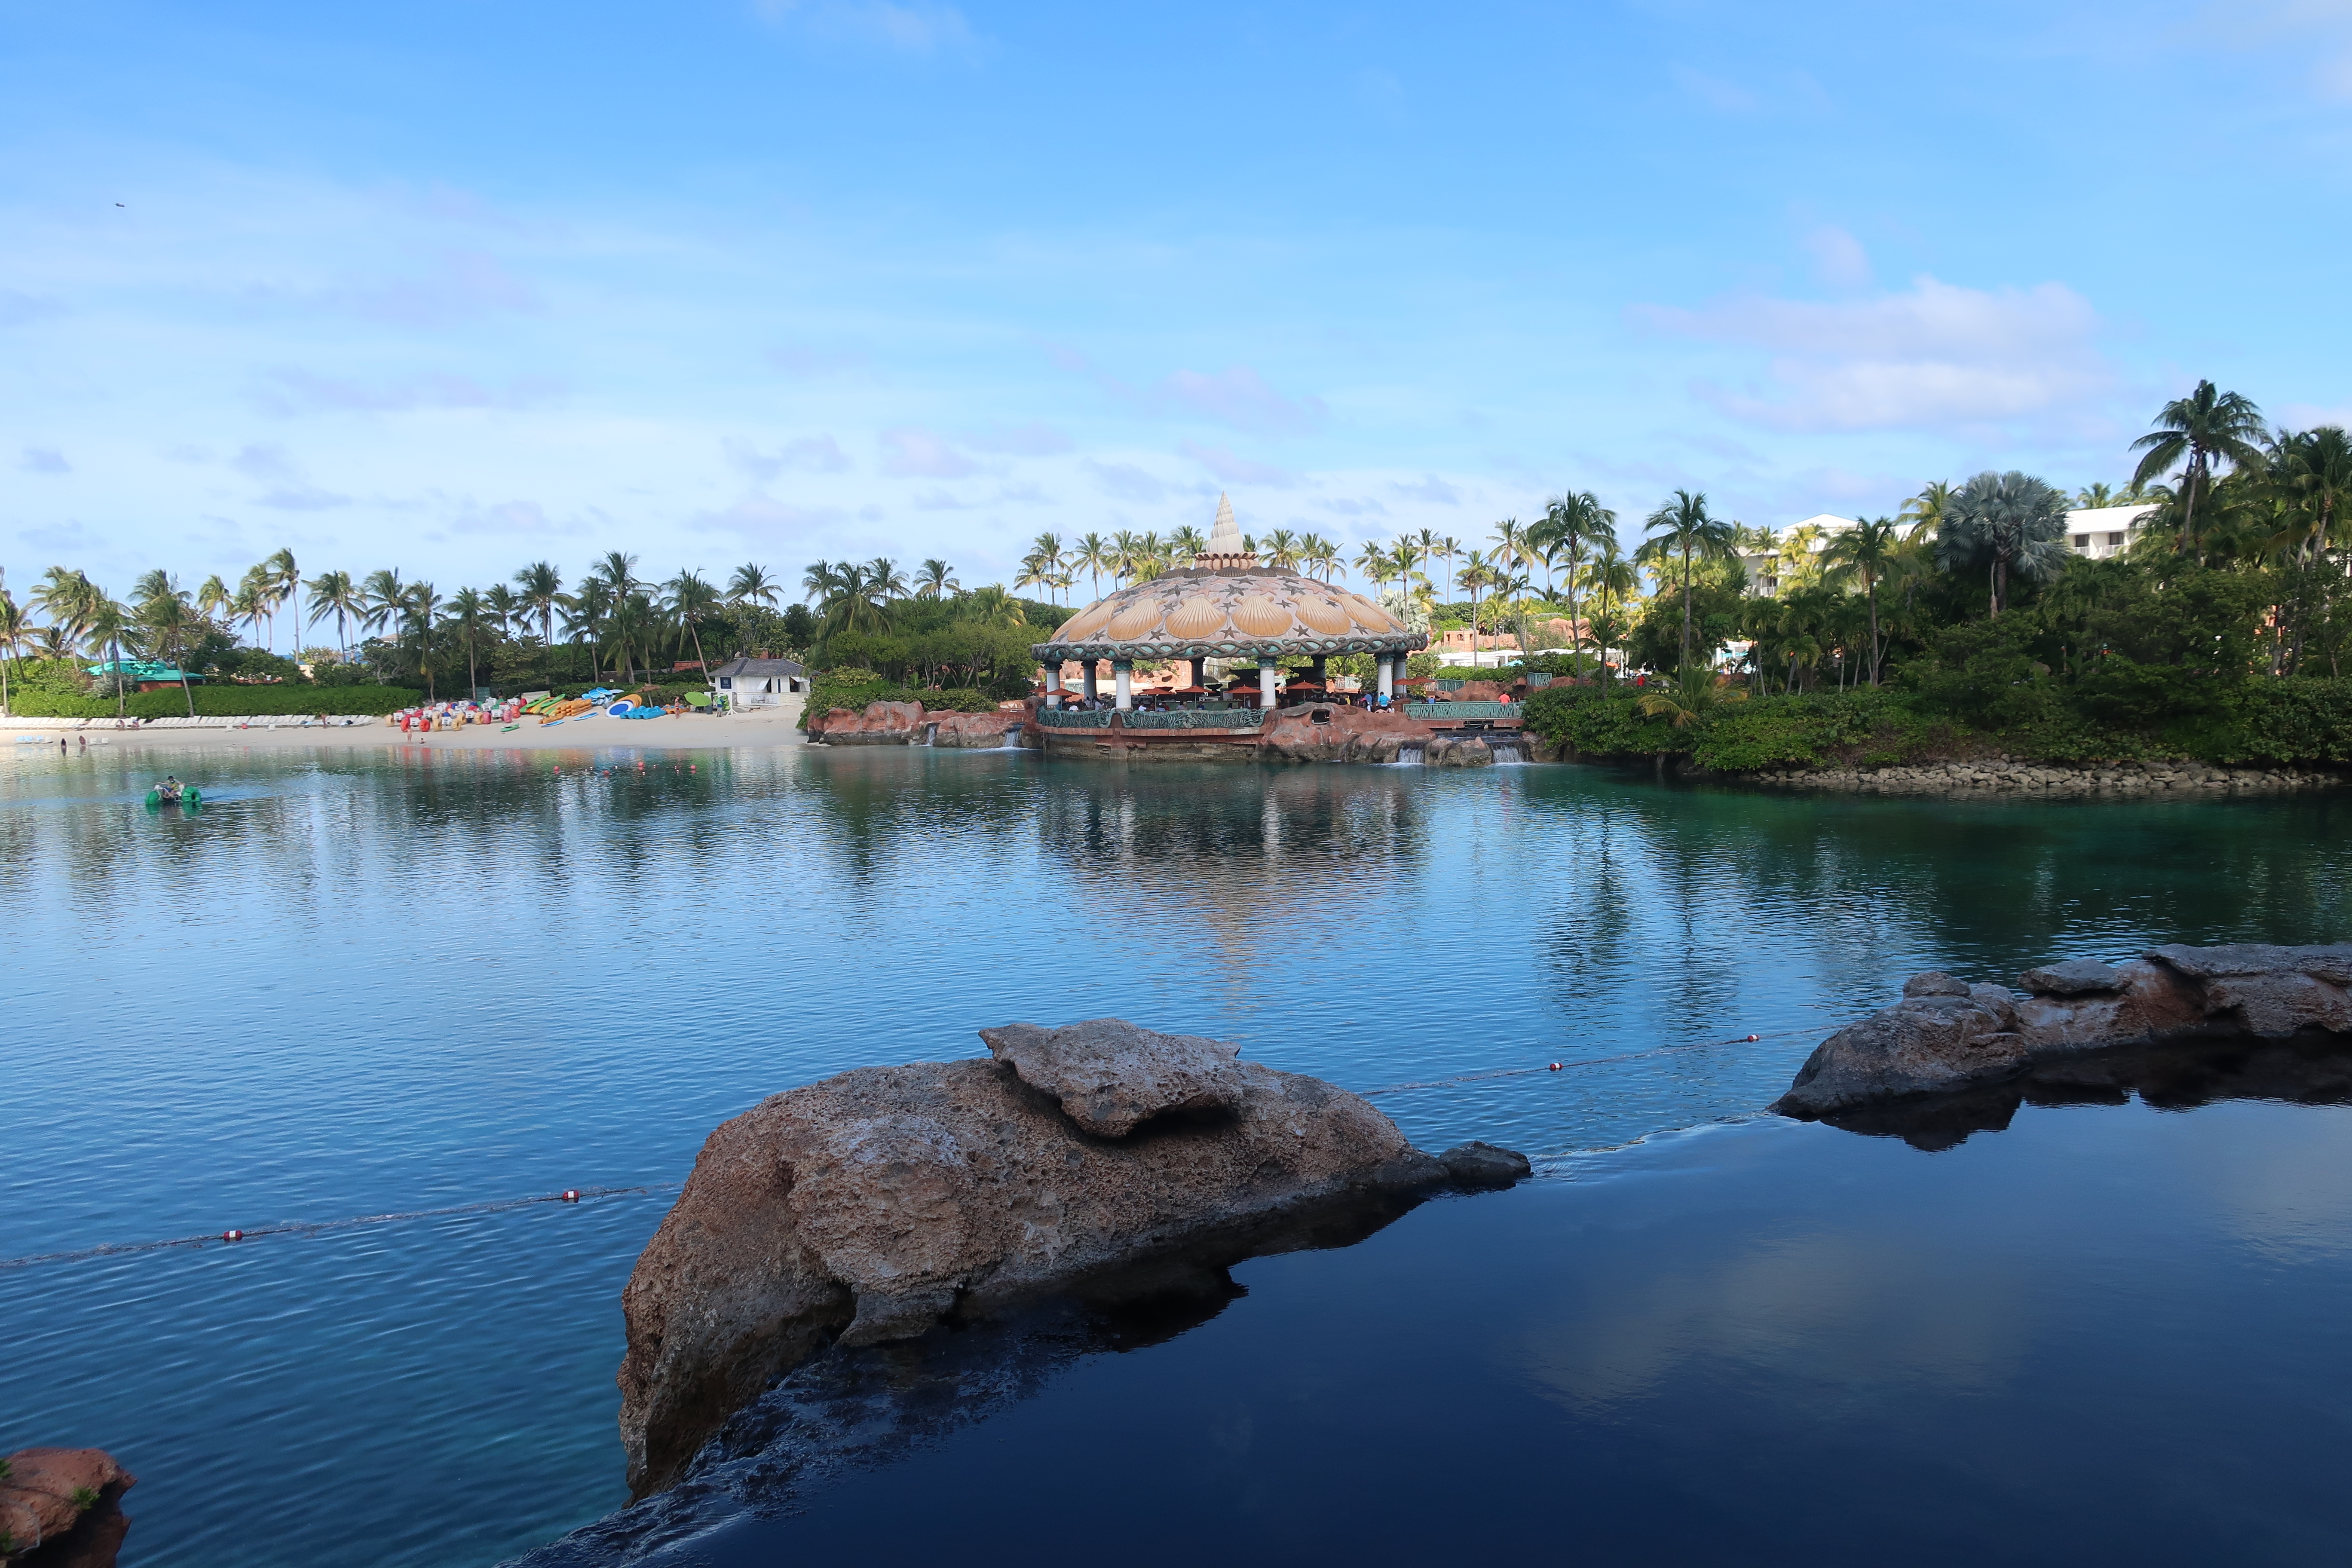
skyline, building, city, skyscraper, downtown, dusk, evening, landmark, tower block, metropolis, urban area, geographical feature, human, settlement, metropolitan area, architecture, shopping mall, ceiling, lobby, airport terminal, interior, design, vehicle, tree, palm tree, transport, sky, vacation, mode of transport, car, woody plant, parking, tourism, plant, compact car, shade, road trip, tropics, mid size car, family car, parking lot, minivan, road, water resources, water, daytime, river, sea, human settlement, waterway, horizon, ocean, bridge, bay, coast, inlet, photography, channel, coastal and oceanic cloud, sound, panorama, mountain, body of water, nature, reflection, lake, reservoir, bank, wilderness, rock, pond, landscape, cloud, watercourse, national park, lagoon, coastal and oceanic landforms, island, lake district, loch